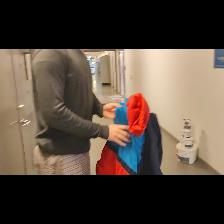
Label: Human